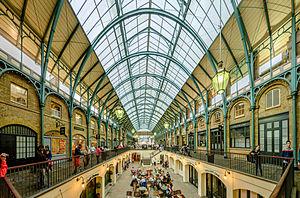
Covent Garden est un quartier de Londres en Angleterre à la limite est de West End, entre St. Martin's Lane et Drury Lane. Il est associé à l'ancien marché de fruits et légumes de la place centrale, qui est maintenant un site commercial et touristique fort populaire, ainsi qu'au Royal Opera House, qui est également connu sous le nom de « Covent Garden ». Le quartier est divisé par l'artère principale de Long Acre, au nord de laquelle se trouvent les boutiques indépendantes centralisées sur Neal's Yard et Seven Dials, tandis que le sud abrite sur la place centrale les artistes de rue et la plupart des superbes bâtiments, théâtres et lieux de divertissement, y compris le théâtre de Drury Lane et le musée du transport de Londres.